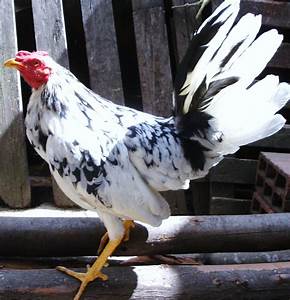
Label: gallina